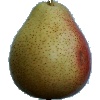
Label: Pear Forelle 1